Islamic feminism

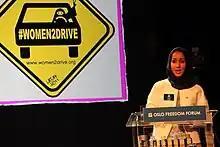
Manal al-Sharif speaking at the Oslo Freedom Forum in 2012 about the #Women2Drive campaign she co-founded.

One of such controversial interpretations involve passages in the Quran that discuss the idea of a man's religious obligation to support women. Some scholars, such as anthropologist Carolyn Fluehr-Lobban in her work on Arab-Muslim women activists' engagement in secular religious movements, argue that this assertion of a religious obligation "has traditionally been used as a rationale for the social practice of male authority." In some countries the legislative and administrative application of male authority is used to justify denying women access to the public sphere through the "denial of permission to travel or work outside the home, or even drive a car." On Sept. 26, 2017 Saudi Arabia announced it would end its longstanding policy banning women from driving in June 2018. Various female activists had protested the ban, among them Saudi women's rights activists Manal al-Sharif, by posting videos of them driving on social media platforms. One of the women's rights activists from Saudi Arabia, Loujain al-Hathloul had been imprisoned for more than 3 years and was sentenced on 28 December 2020 to a total of 5 years and 8 months in prison for allegedly conspiring against the kingdom in alignment with foreign nations following her protest against the ban on driving for women in Saudi. Two years and ten months of her prison sentence was reduced leaving only 3 months of time left to serve. However, the charges against her were false and the authorities denied arresting her for protesting against driving ban on women in Saudi Arabia. The prosecutors who were charged with torturing her during detention; sexually and otherwise, were cleared of charges by the government stating lack of evidence.